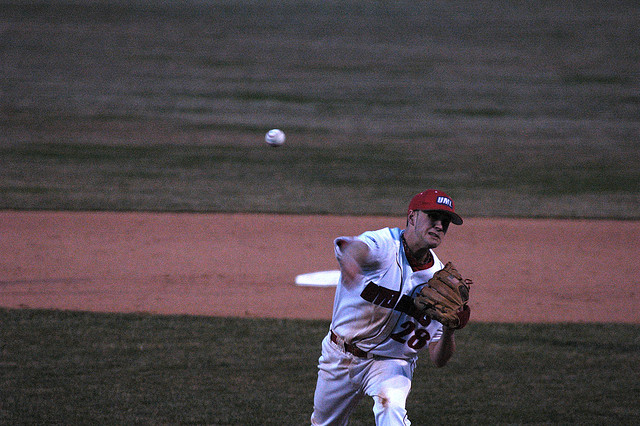
một cầu thủ ném bóng đang xoay người để ném bóng ở trên sân